Electrified reef

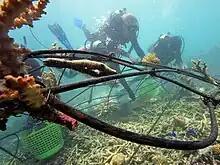
Installing the frame for new reef

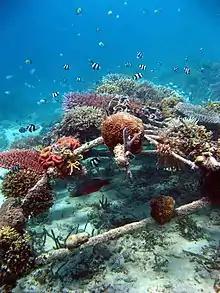
Two-year-old electric reef in Gili Trawangan, Lombok, Indonesia

The base of an electrified reef is a welded electrically conductive frame, often made from construction grade rebar or wire mesh which submerged and attached to the seafloor to which an electrical field applied. The frame (cathode) and a much smaller metal plate (anode) placed at a suitable distance from the frame initiates the electrolytic reaction.